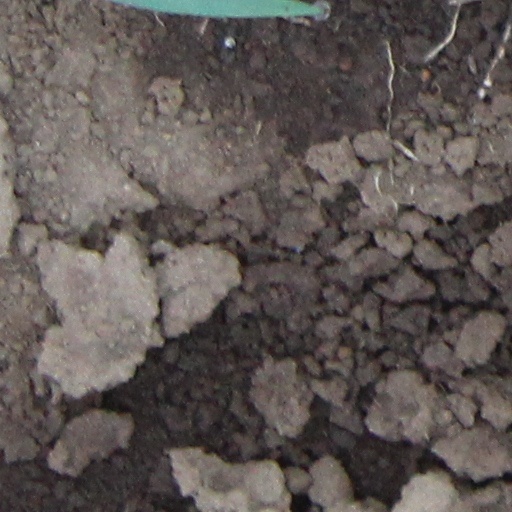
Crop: wheat